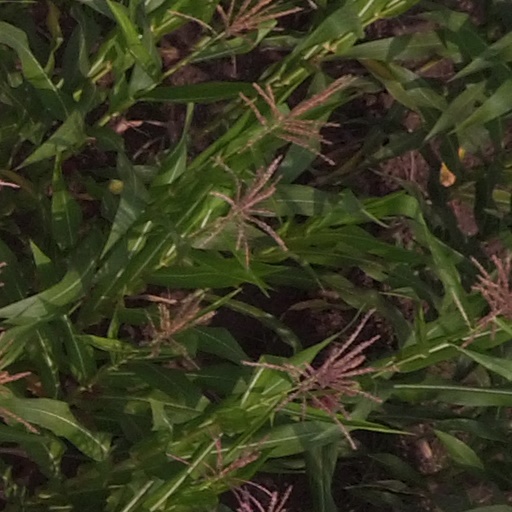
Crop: maize; corn